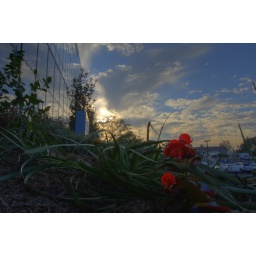
Sunset and flower in front of the office